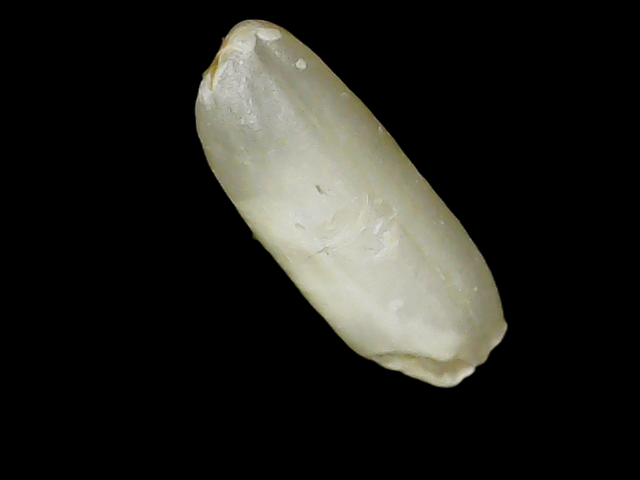
Rice variety: Binadhan24